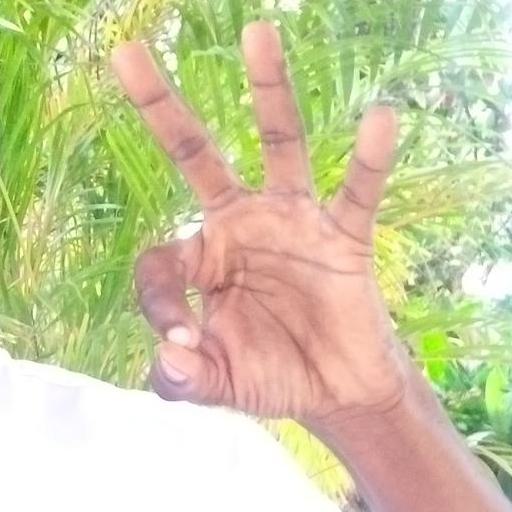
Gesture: ok